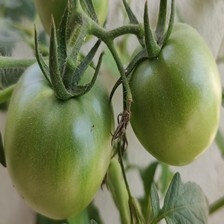
Label: tomato